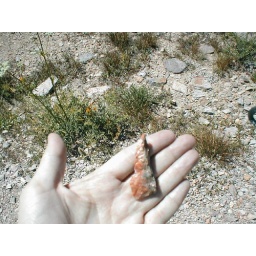
this rock had all sorts of shiny flecks in it. It was pretty.